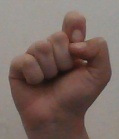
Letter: fa